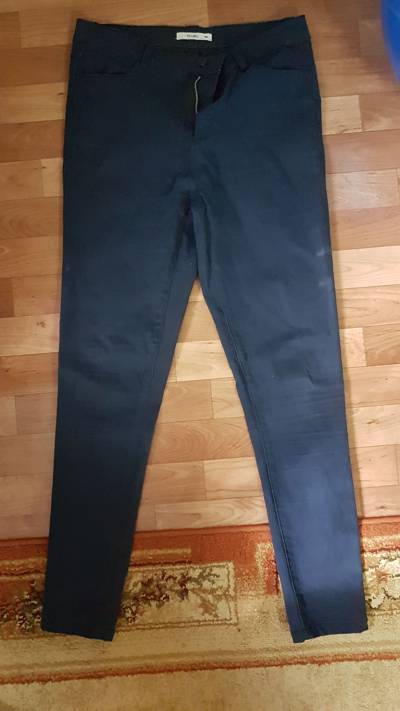
Waste category: clothes